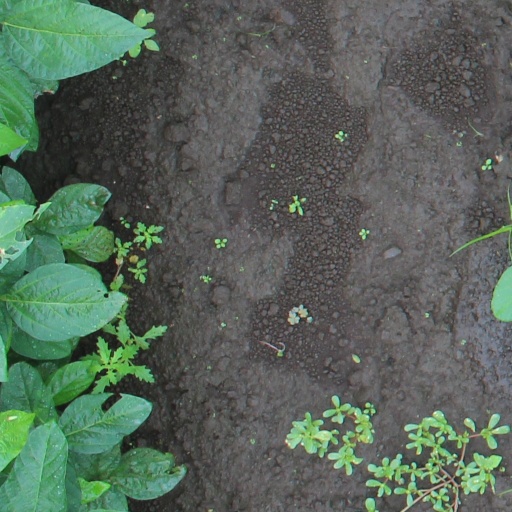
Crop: soybean